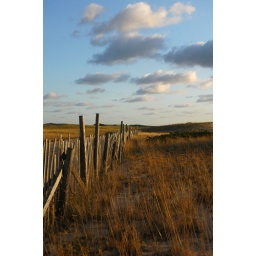
Old fence in sand